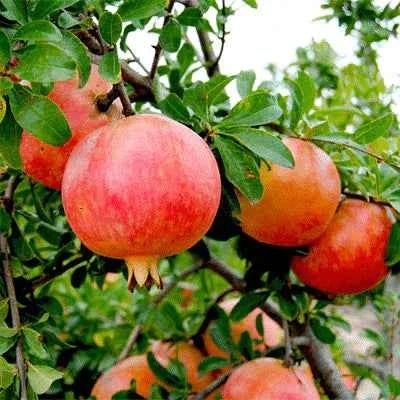
Ganesh variety of pomegranate
Brand: Heritageflora.in
Struggling to find a pomegranate variety that combines sweetness, juiciness, and ease of eating? Many customers are frustrated with pomegranates that are either too tart, have hard seeds, or are difficult to peel, which can make enjoying this nutritious fruit a chore rather than a pleasure. This can affect your daily routine by turning a healthy snack or ingredient into an inconvenient experience, limiting how often you enjoy the many benefits of pomegranates. The Ganesh variety of pomegranate offers the perfect solution to these common issues, delivering a premium fruit that appeals to both casual eaters and commercial growers alike. Known for its distinct characteristics, the Ganesh pomegranate is highly regarded for: Large, round, and smooth fruits typically weighing between 225 to 250 grams, making it an impressive and satisfying choice. Sweet and juicy arils with soft seeds, ensuring an enjoyable eating experience without the usual hardness. A visually appealing pinkish-yellow rind that adds vibrant color to your home or market display. Widely cultivated in Maharashtra and other parts of India, this commercial cultivar has proven its reliability and popularity among growers and consumers. One satisfied grower remarks, "The Ganesh pomegranate not only thrives in diverse climates but also consistently produces large, sweet fruits that keep customers coming back season after season." Enhance your fruit basket or agricultural venture with the Ganesh variety of pomegranate—where sweetness, size, and seed softness come together perfectly. Order today to enjoy a delicious, nutritious fruit that fits seamlessly into your lifestyle, whether at home or in business.
Category: Food, Beverages & Tobacco > Food Items > Fruits & Vegetables > Fresh & Frozen Fruits > Pomegranates